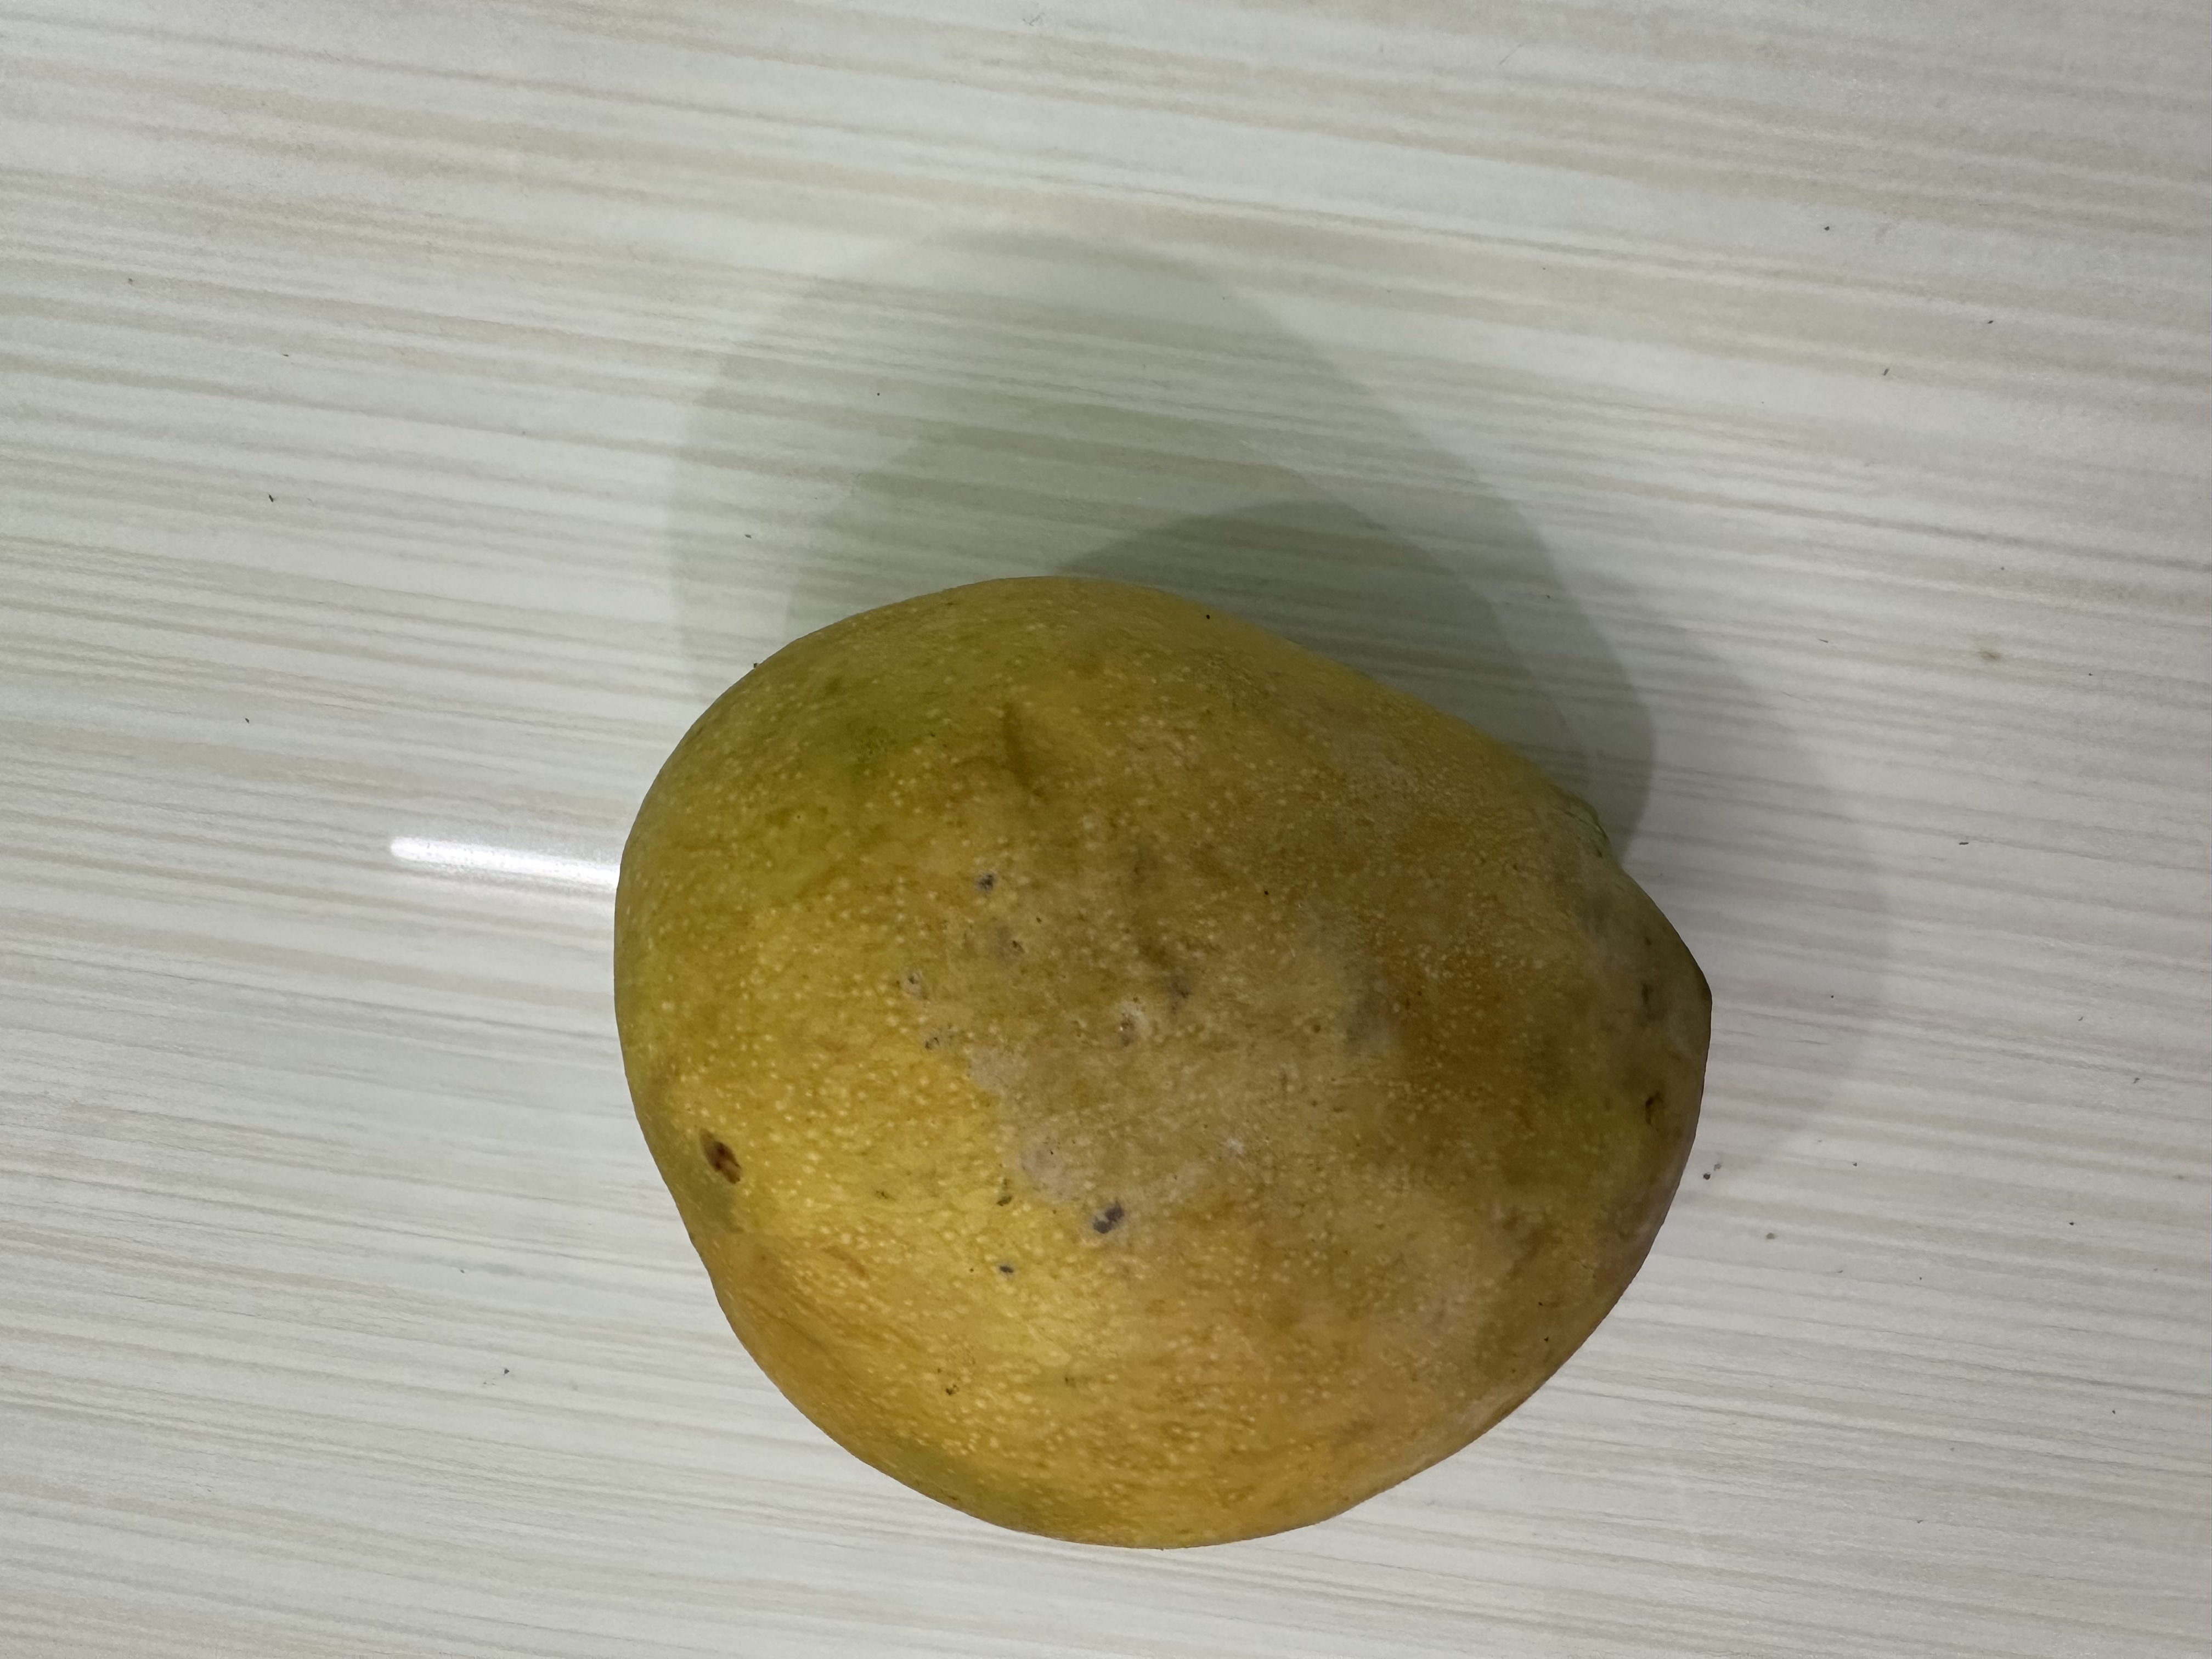
Mango variety: Bari-4